Tanner Amphitheater

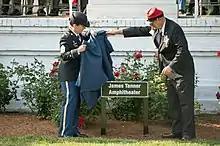
Unveiling of the plaque at the renamed Tanner Amphitheater on May 30, 2014.

With the construction of Memorial Amphitheater, the older structure came to be known informally as the Old Amphitheater.